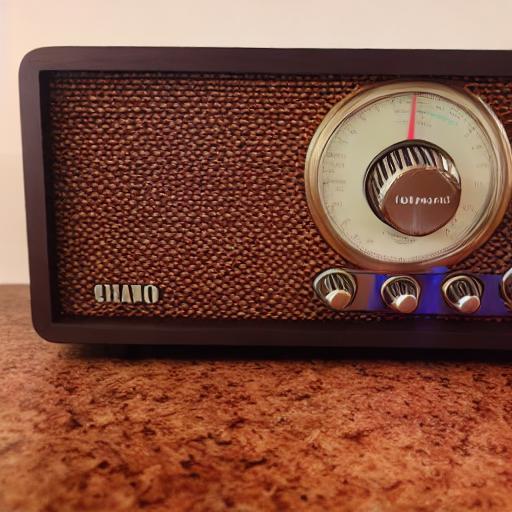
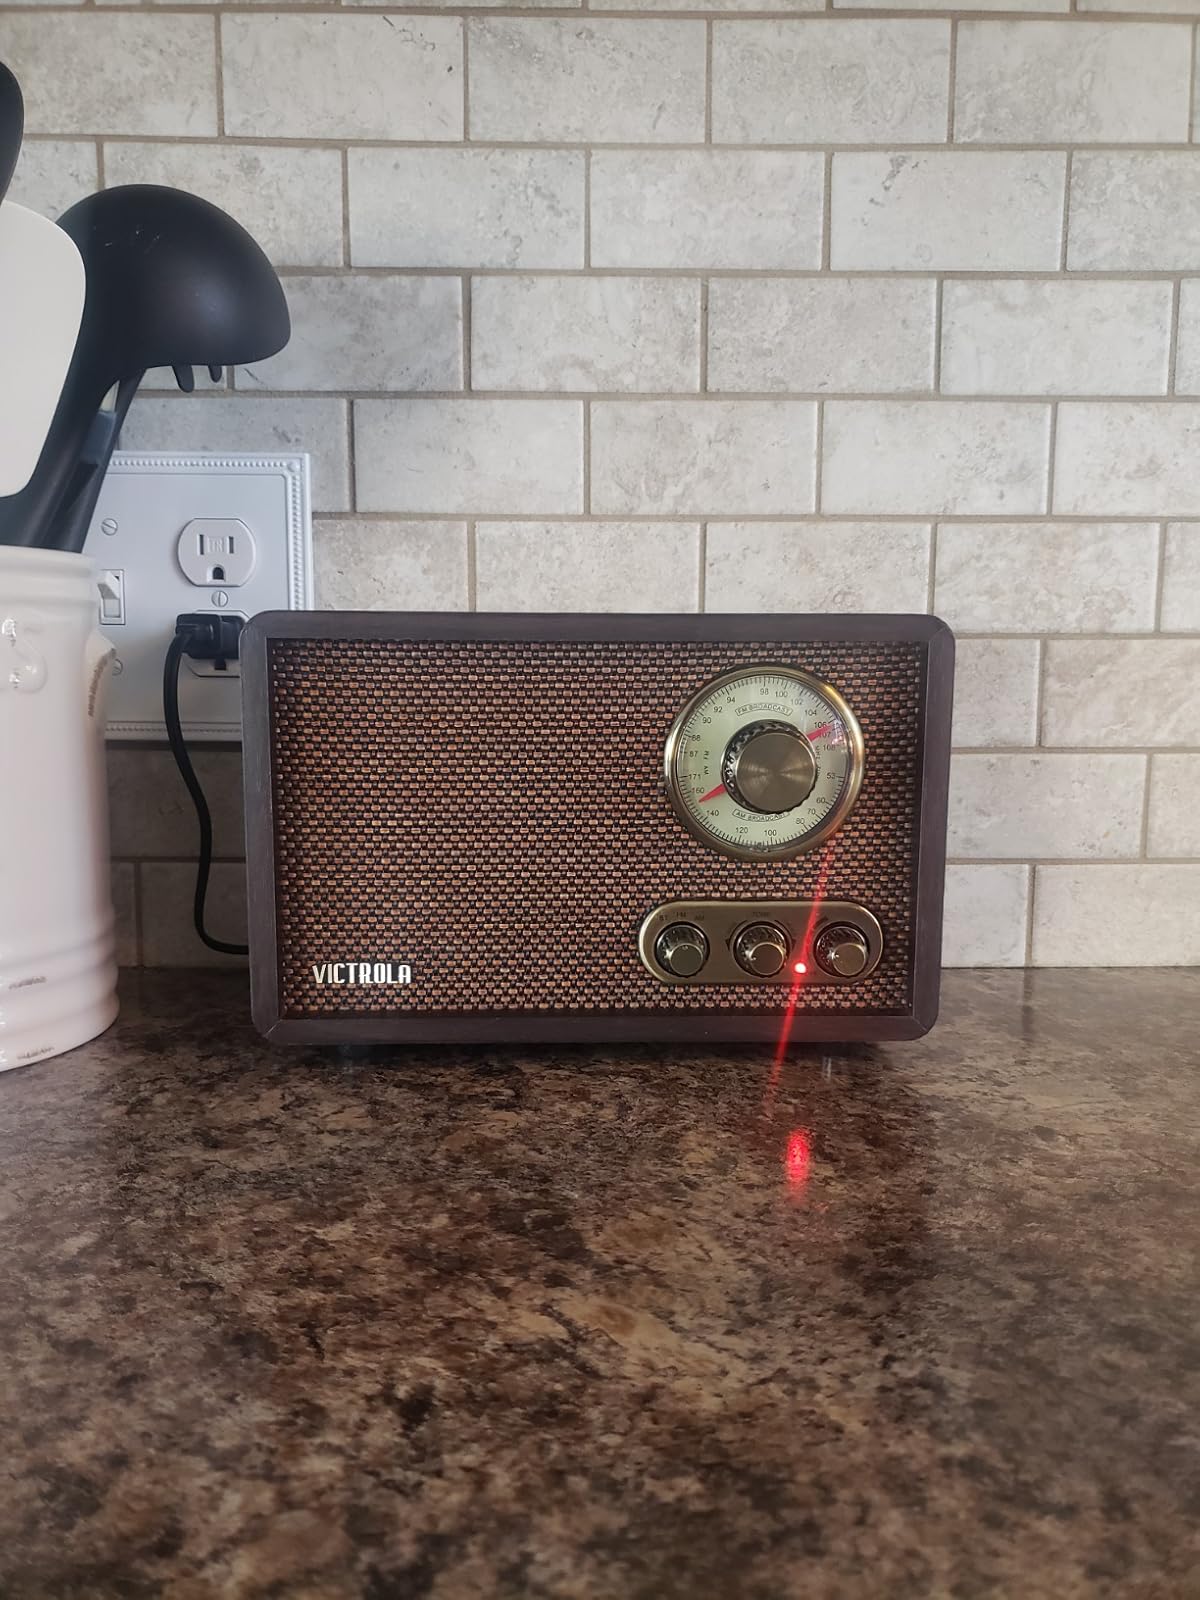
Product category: radio
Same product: no